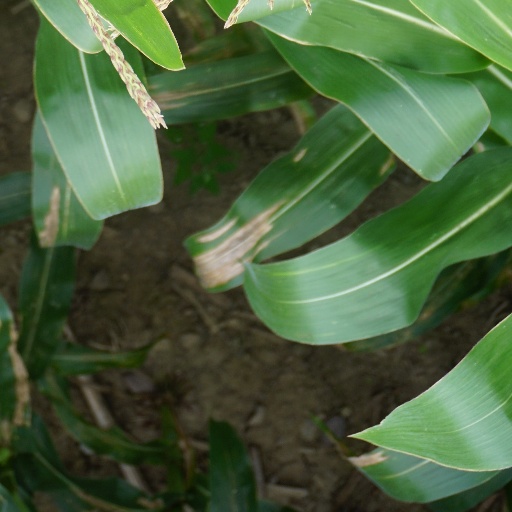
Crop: maize; corn